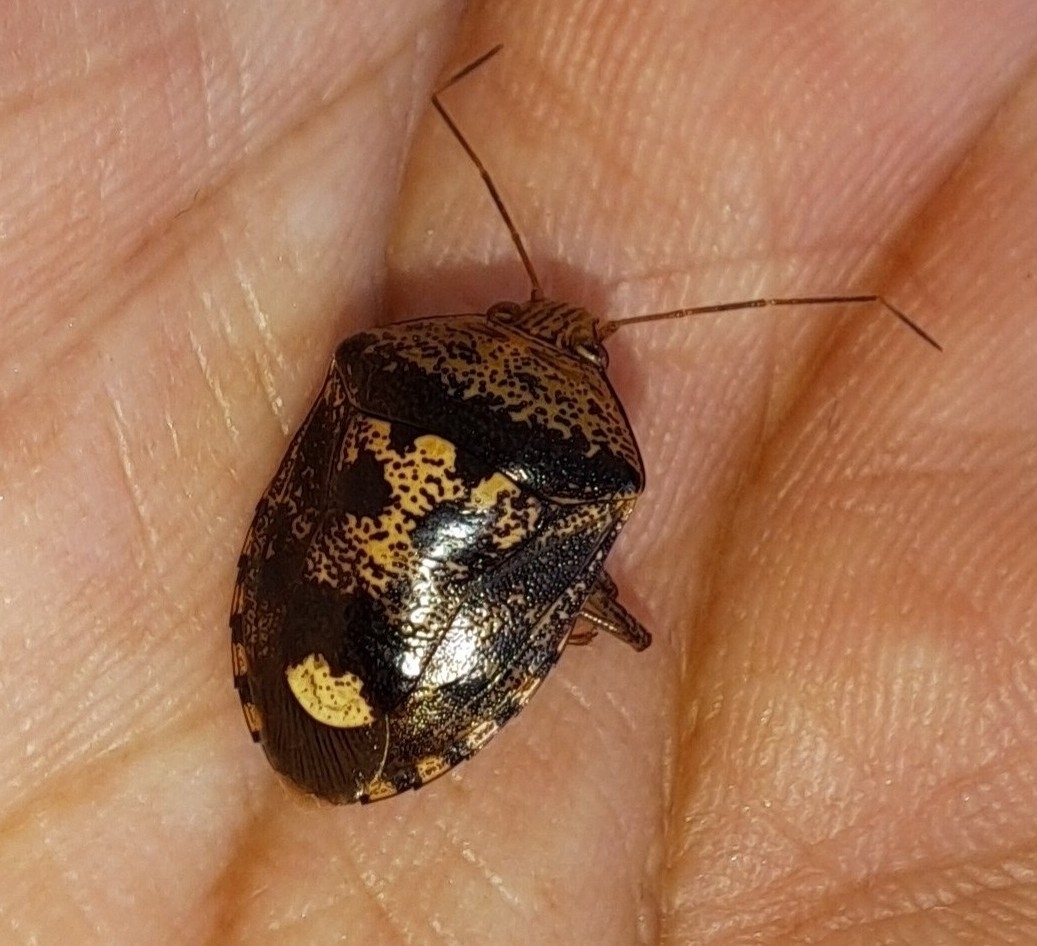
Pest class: stink_bug